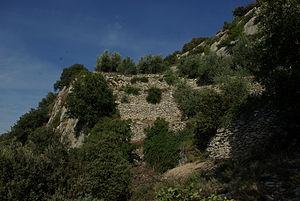
Anciennes restanques à Beaumes-de-Venise
Les Dentelles de Montmirail, situées dans le département français de Vaucluse, sont une chaîne de montagne qui marque la limite occidentale des monts de Vaucluse. Elles sont situées au nord de Carpentras, au sud de Vaison-la-Romaine et à l'ouest du mont Ventoux. Leur point culminant est la crête de Saint-Amand à 722 mètres d'altitude.